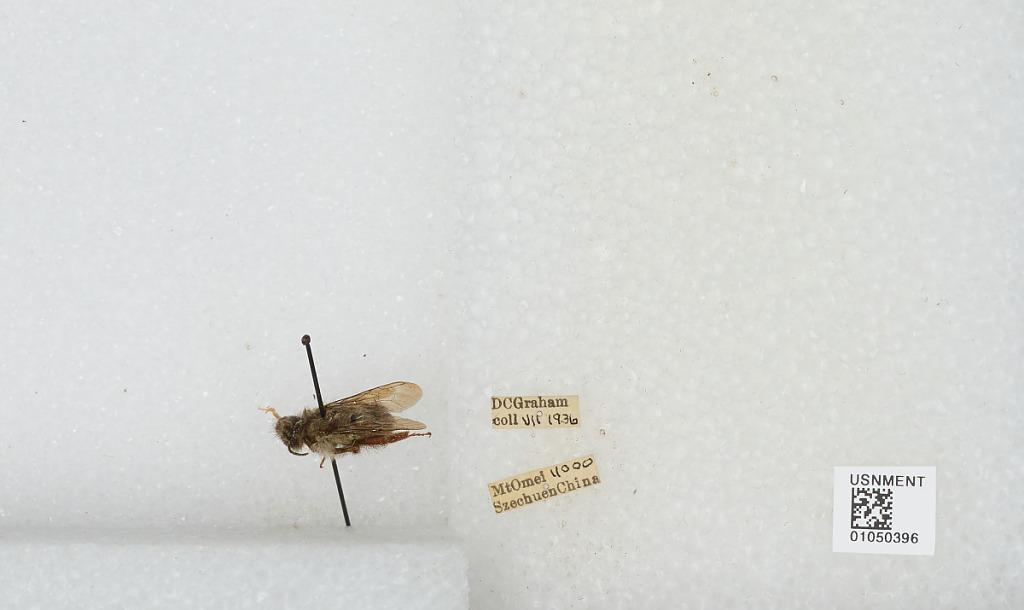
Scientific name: Bombus sp.
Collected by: D. Graham
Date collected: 1936-7-
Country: China
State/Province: Sichuan
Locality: Mount Emei